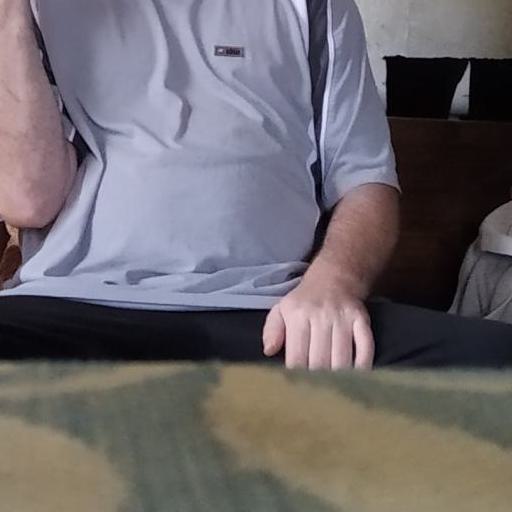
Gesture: no_gesture